Nancy Lynn

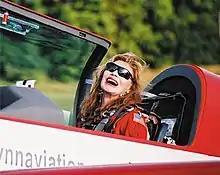
Nancy Lynn in her Extra 300 aerobatic airplane.

Nancy A. Lynn (c. 1956 – October 14, 2006) was an aerobatic pilot, flight instructor, and air show performer. She owned and operated Lynn Aviation, an aerobatic flight school located at Bay Bridge Airport in Stevensville, Maryland, with her husband Scott Muntean and son Pete.